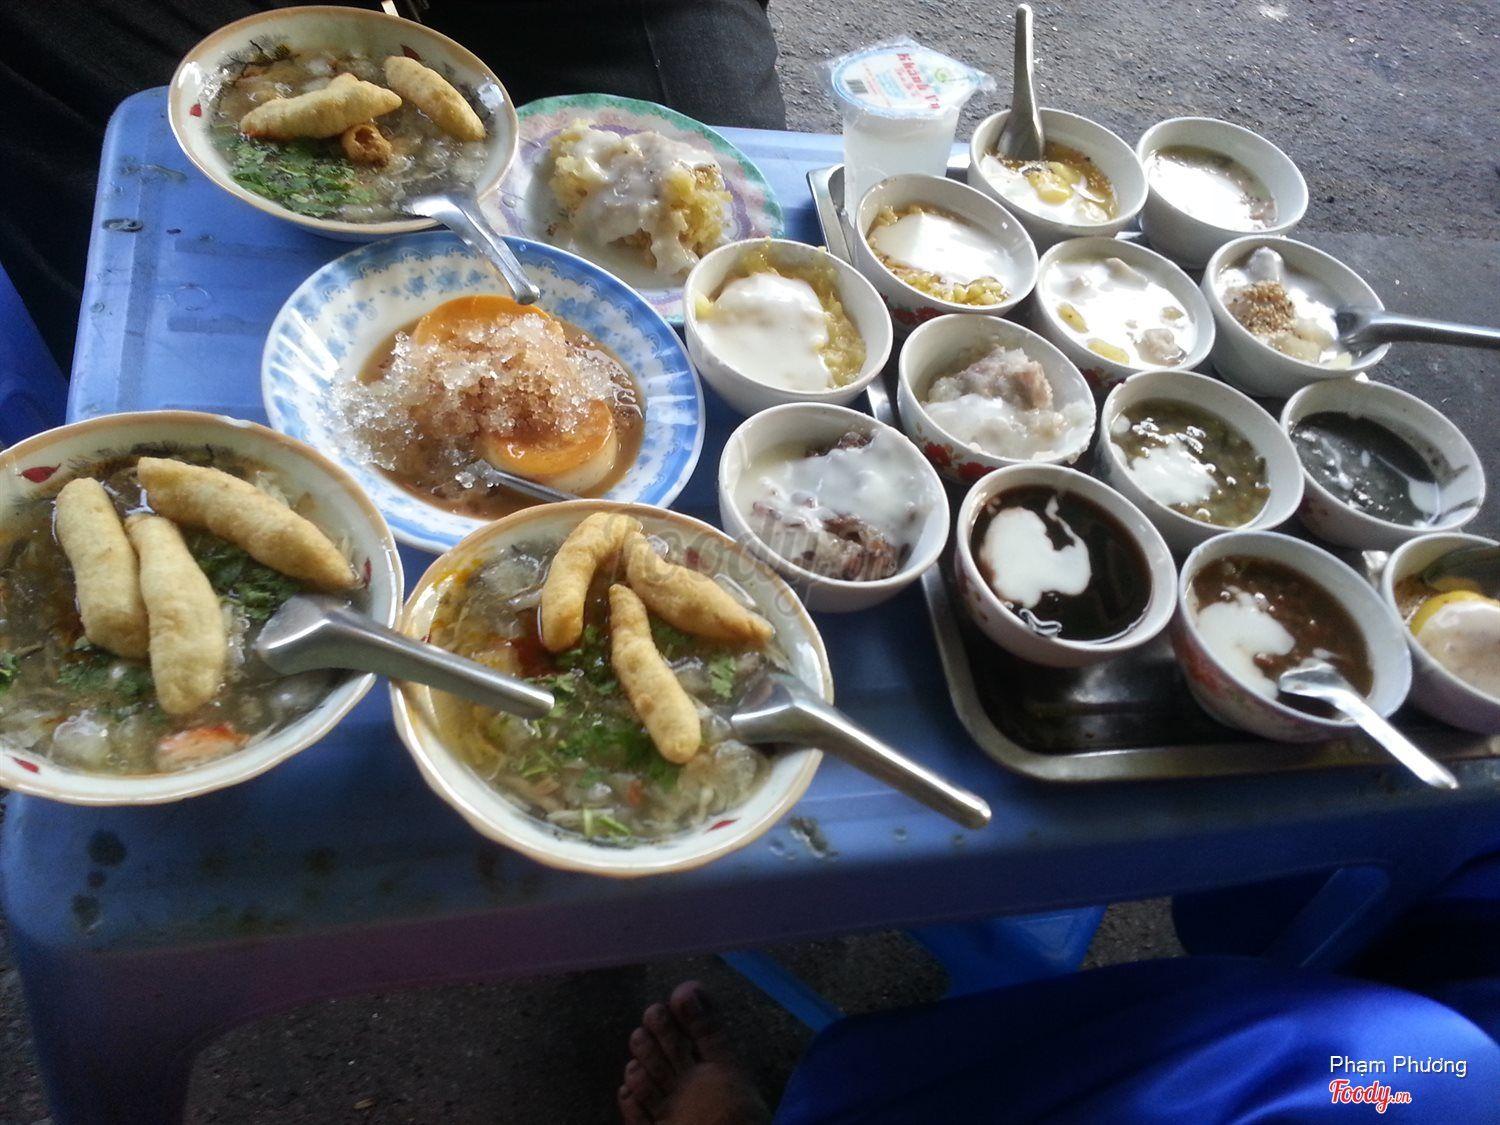
có nhiều bát đồ ăn xuất hiện ở trên bàn